Tulipeae

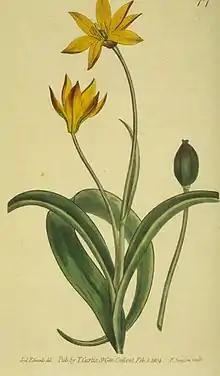
"Tulipa sylvestris" subsp. "australis" with seedpod (right), 1804

The Tulipeae (syn. Tulipoideae) is a tribe of monocotyledon perennial, herbaceous mainly bulbous flowering plants in the Liliaceae (lily) family. As originally conceived by Duby (1828), "Tulipaceae" was a tribe within Liliaceae, consisting of the genera "Tulipa", "Fritillaria" and Lilium.